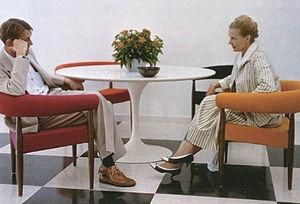
Sune Lindström, né le 2 novembre 1906 à Malmö et mort le 31 octobre 1989 à Växjö, est un architecte suédois. Son nom reste associé notamment à une série de châteaux d'eau, édifiés en Suède et à l'étranger.